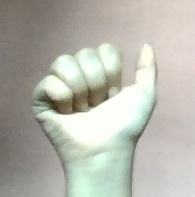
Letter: dhad